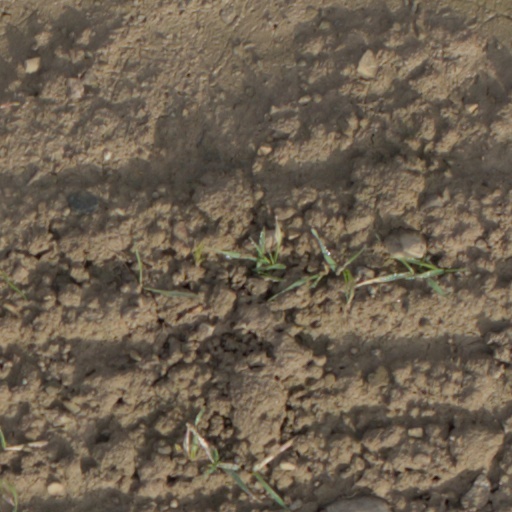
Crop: wheat